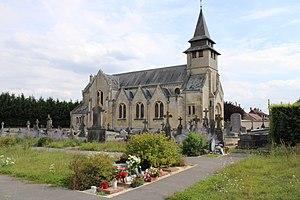
L'église
Pont-l'Évêque est une commune française située dans le département de l'Oise en région Hauts-de-France. Ses habitants sont appelés les Pontépiscopois.